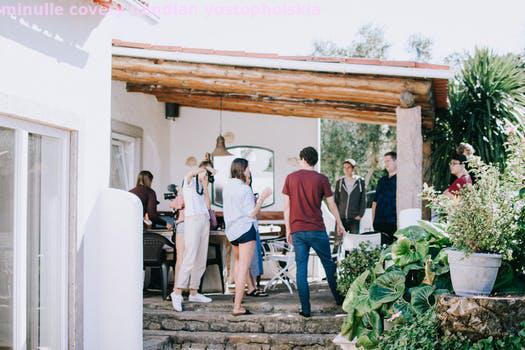
Label: Watermark